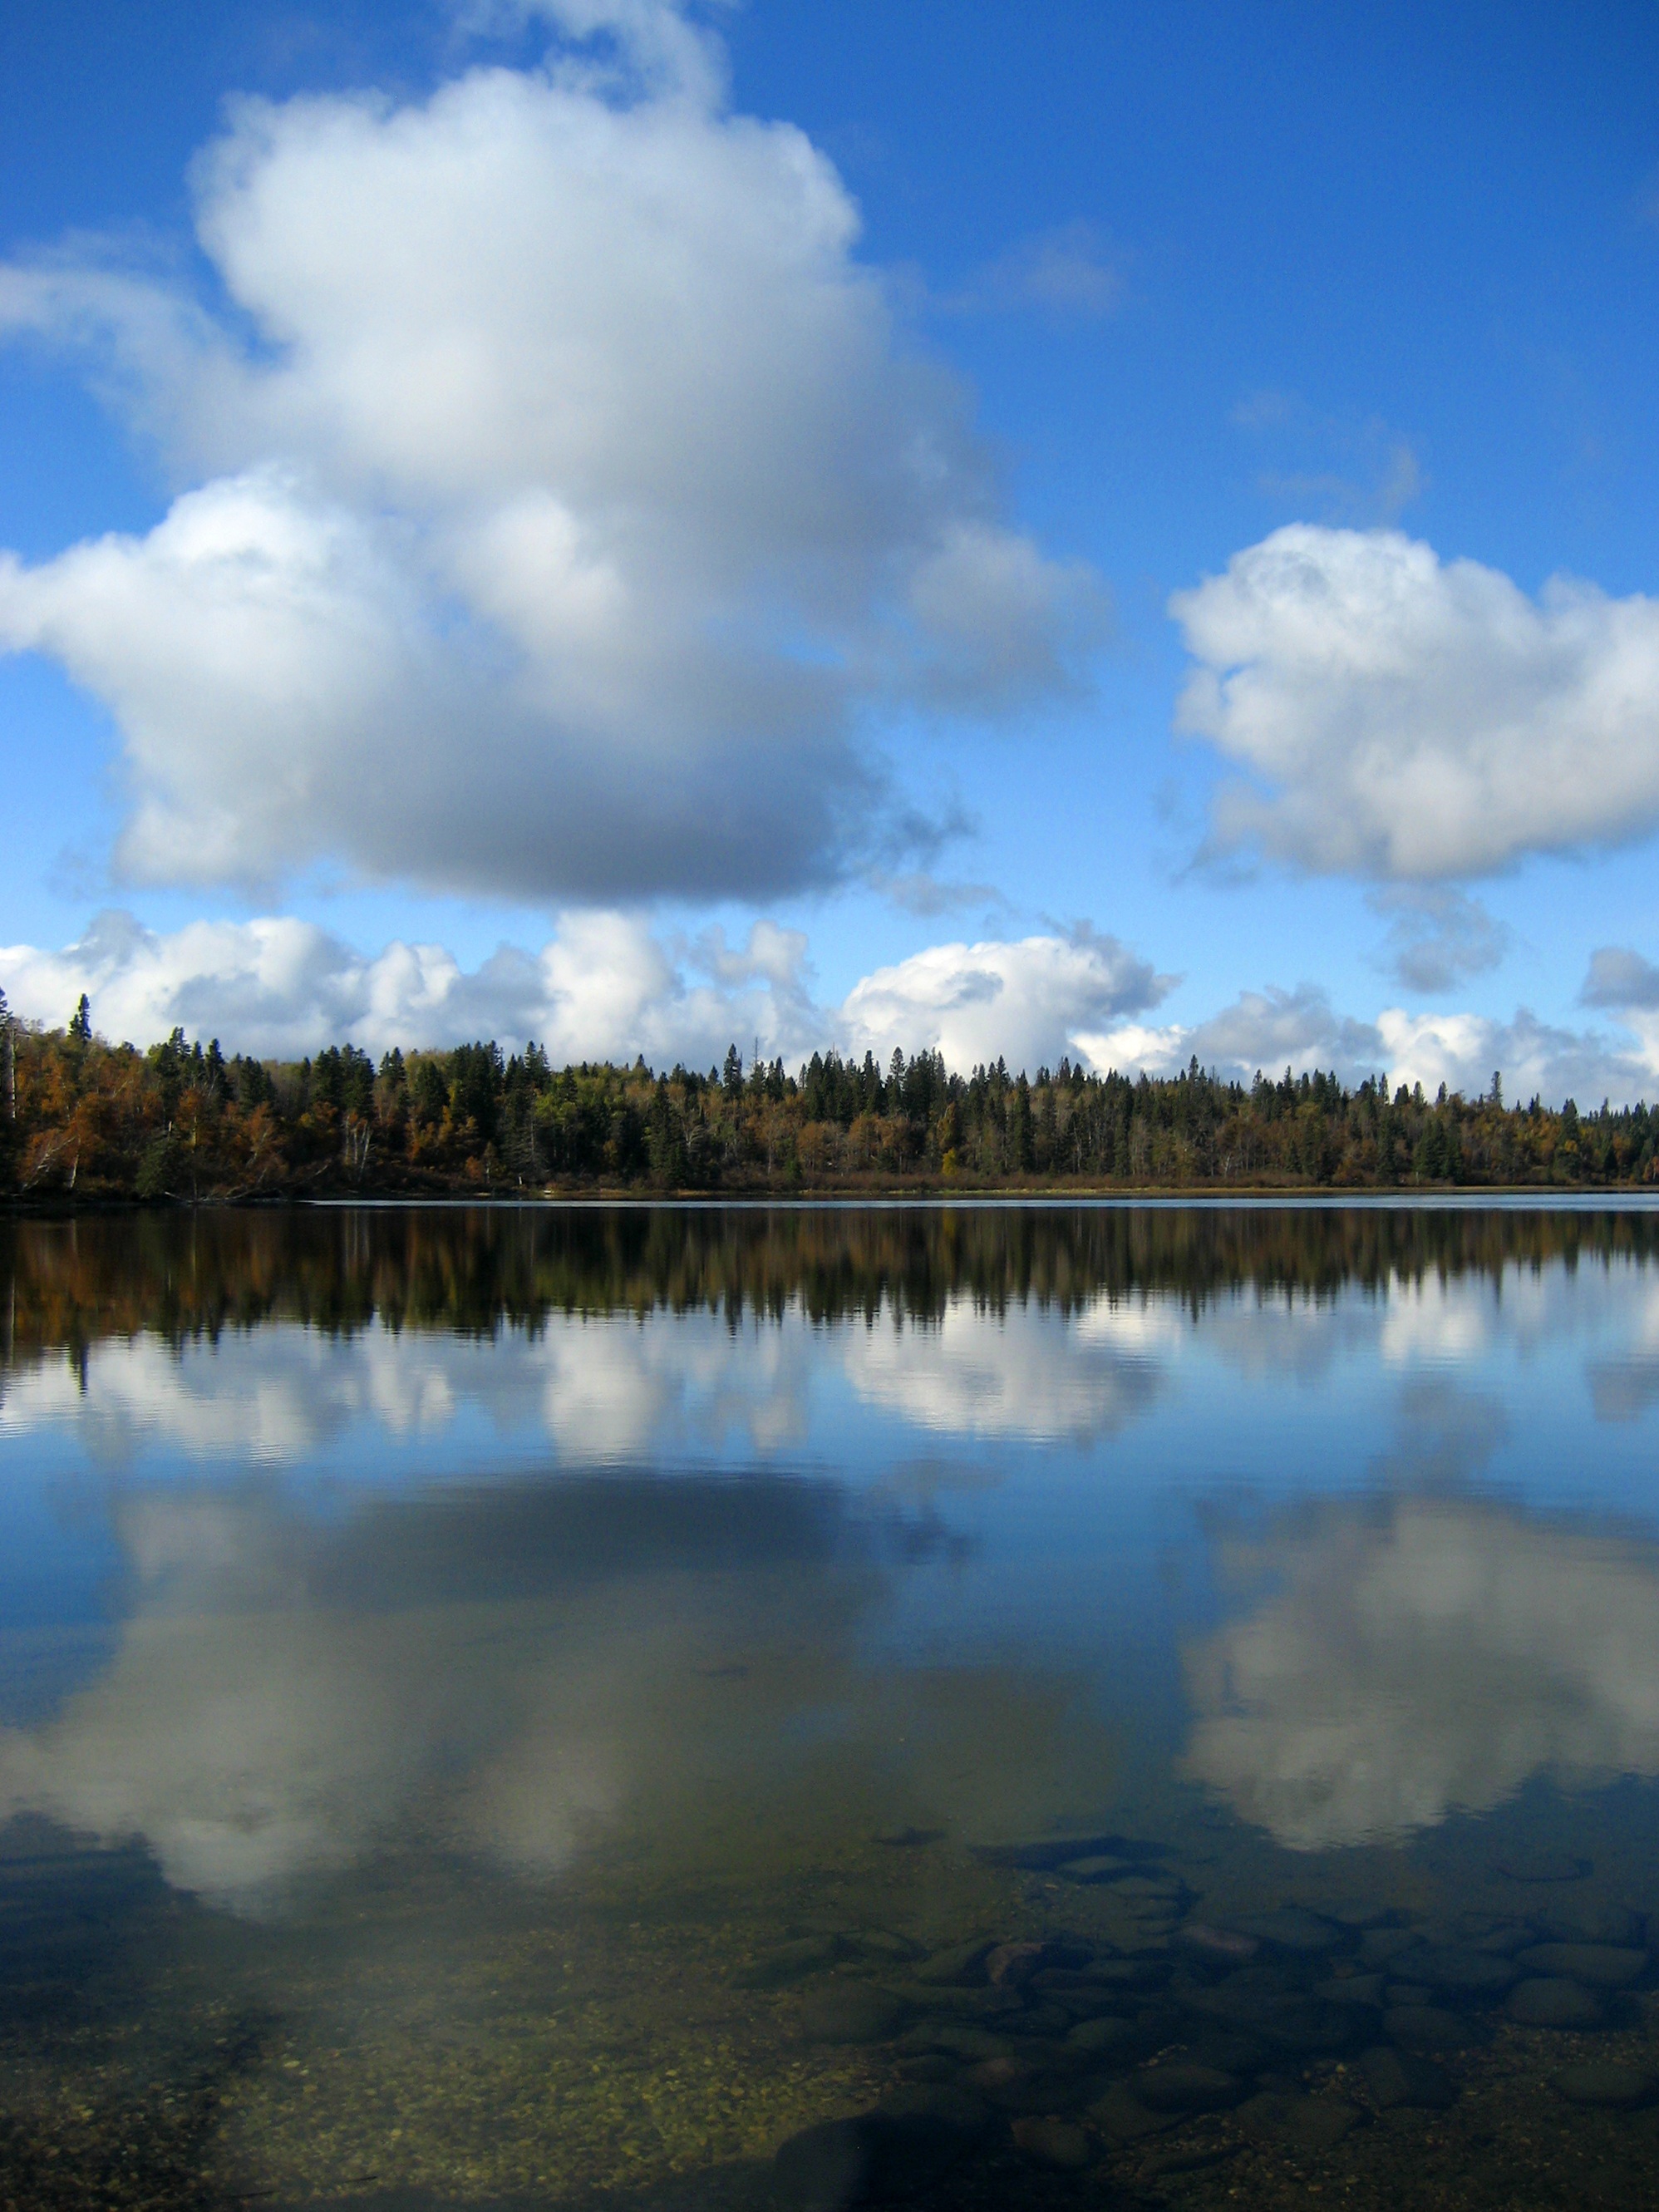
landscape, sea, tree, water, nature, horizon, mountain, cloud, sky, sunrise, sunlight, morning, hill, lake, dawn, dusk, evening, reflection, reservoir, body of water, clouds, wetland, loch, manitoba, meteorological phenomenon, moon lake, riding mountain national park, atmospheric phenomenon